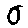
Label: 0